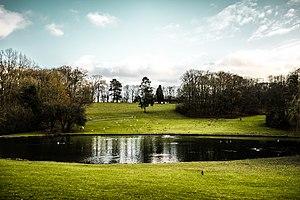
Etang du parc de la Woluwe.
Cette page reprend une partie des bâtiments remarquables se trouvant sur le trajet de la ligne 39 du tramway de Bruxelles.